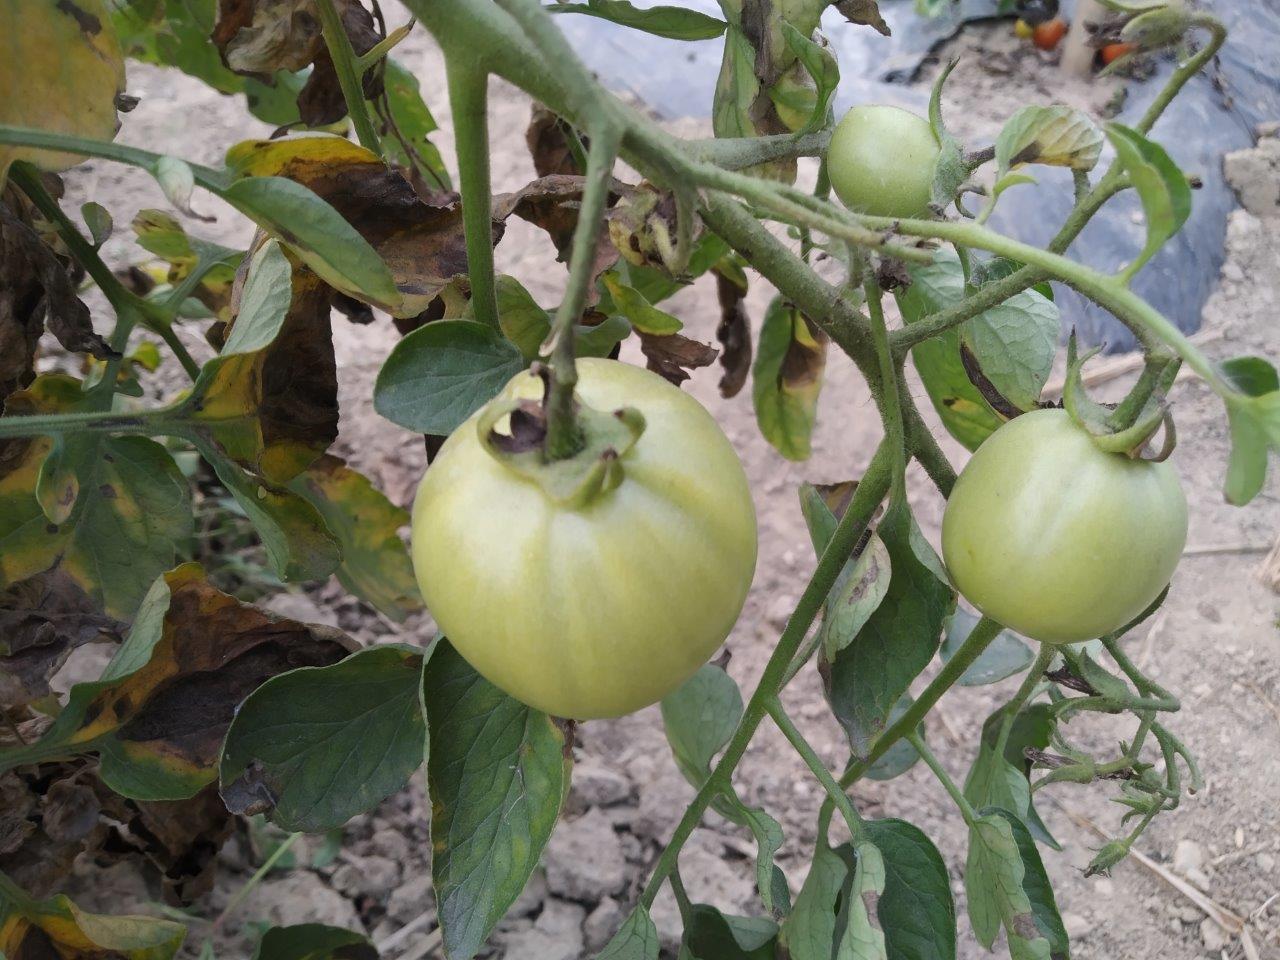
Maturity: Immature